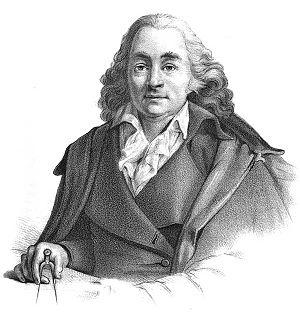
Francesco Piranesi, connu également sous le nom francisé de François Piranèse pour avoir fondé en 1798 avec son frère Pietro la Calcographie Piranesi frères, au 296, rue de l'Université puis au 1354, place du Tribunat à Paris, est un dessinateur, graveur aquafortiste, architecte et céramiste italien né à Rome « vers 1758 », année fort crédible de par son baptême le 4 avril 1758. Fils, élève et collaborateur de Giovanni Battista Piranesi, il est mort à Paris le 27 janvier 1810.
Louis-Jean Desprez est un artiste peintre, architecte, et graveur français.